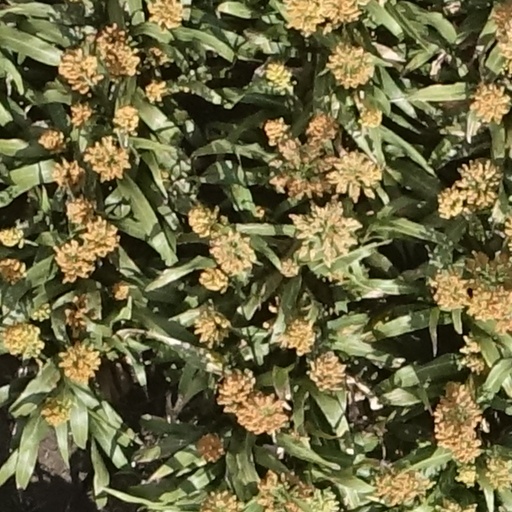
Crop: sorghum